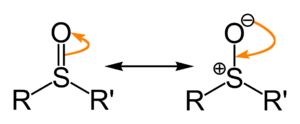
Un sulfoxyde est un composé organique contenant un groupe fonctionnel sulfinyle lié à deux atomes de carbone. Les sulfoxydes peuvent être considérés comme des thioéthers oxydés, ou encore l'équivalent organique des thionyle en chimie minérale. Un exemple de sulfoxyde présent dans la nature est l'alliine qui est un constituant de l'ail.